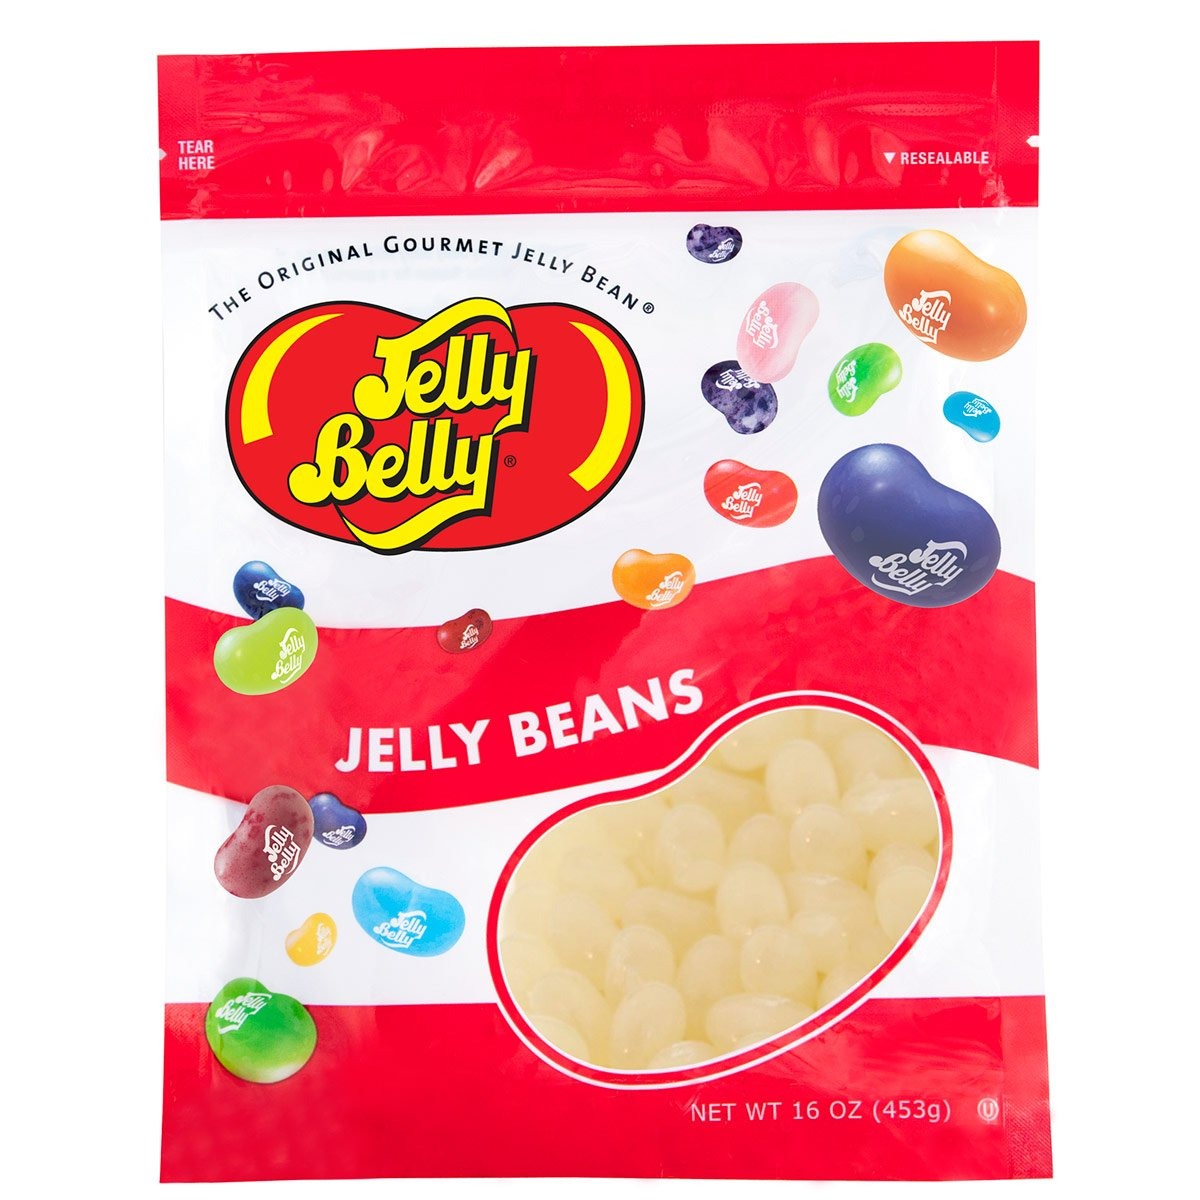
Item Name: Jelly Belly A&W Cream Soda Jelly Beans - 1 Pound (16 Ounces) Resealable Bag - Genuine, Official, Straight from the Source
Bullet Point 1: This is a one pound (16 oz) bag of fresh-from-the-factory A&W Cream Soda Jelly Bean goodness!
Bullet Point 2: Peanut-free, OU Kosher, Fat-free, Gluten-free and Dairy-free, with only four (4) calories per bean
Bullet Point 3: The bag is re-sealable for optimal freshness and longevity
Bullet Point 4: Have a question? Contact us first! We're always happy to help.
Product Description: <b>Nothing goes together better than soda and ice cream.</b><br>Jelly Belly has teamed with A&W to bring you the best float taste you will ever have in a jelly bean. We use actual A&W syrup in our true-to-life beans. Grab a handful and enjoy!<br><br>All Jelly Belly jelly beans are OU Kosher, gluten free, peanut free, dairy free, fat free, and vegetarian friendly. Sold in a 16 oz re-sealable bag for freshness. Our beans have a 24-month shelf life. Approximately 400 beans per pound. Sold by weight, not volume.<br><br>At Jelly Belly, your satisfaction is our greatest concern. Jelly Belly candies are made with the finest ingredients, using natural ingredients whenever possible. Your candy should reach you with the highest level of freshness and flavor, in packaging that is in excellent condition. If this is not the case, please save any uneaten candy and its packaging, then contact us with your order number to speak with a Jelly Belly representative.<br><br>Thank you for choosing Jelly Belly!
Value: 16.0
Unit: Ounce

Price: 13.99